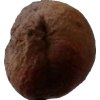
Label: peach